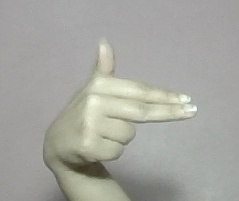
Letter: ghain